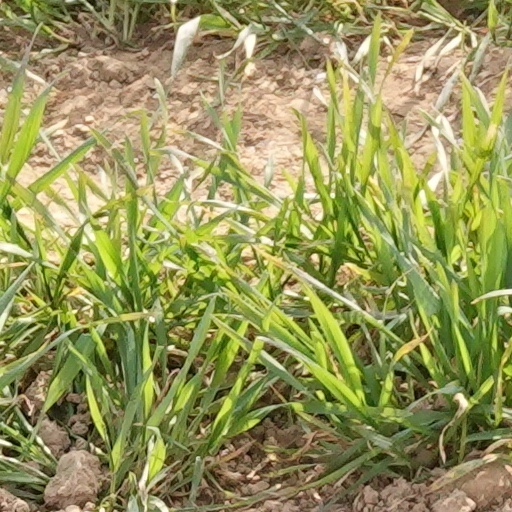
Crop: wheat